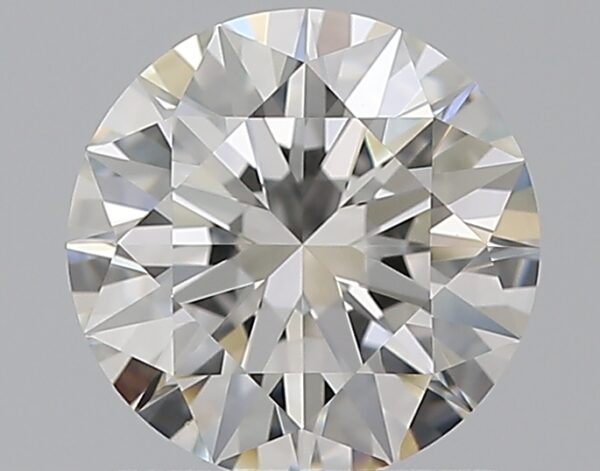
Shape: round
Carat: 1
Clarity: VS1
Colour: H
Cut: EX
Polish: EX
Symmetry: EX
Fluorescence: M
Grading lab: GIA
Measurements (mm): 6.47 x 6.48 x 3.95